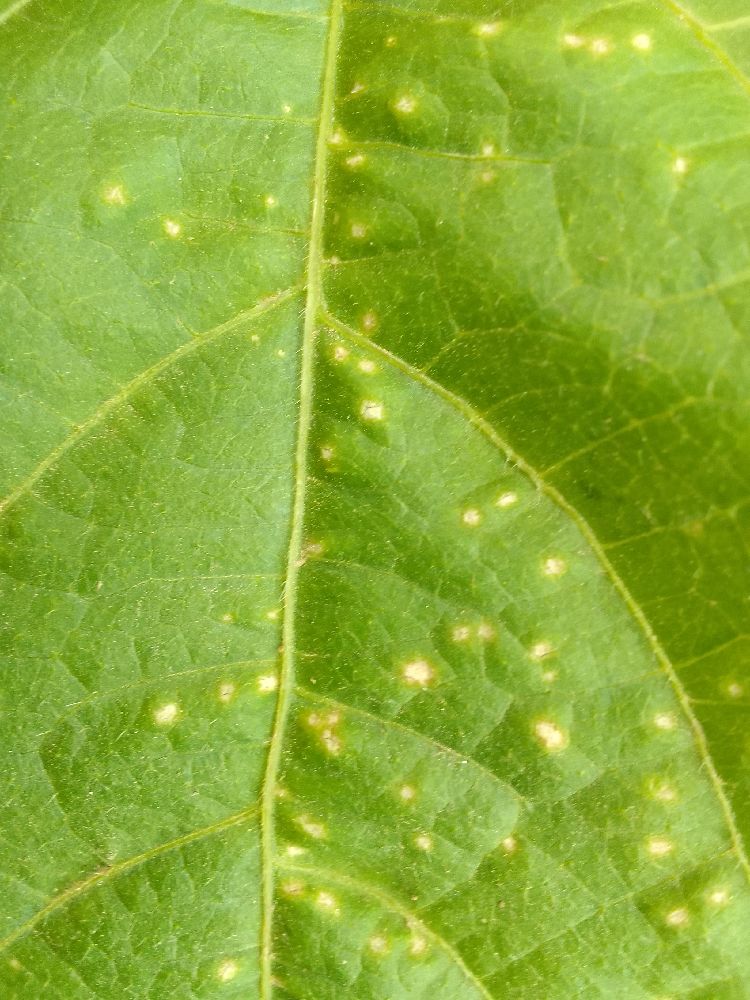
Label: rust